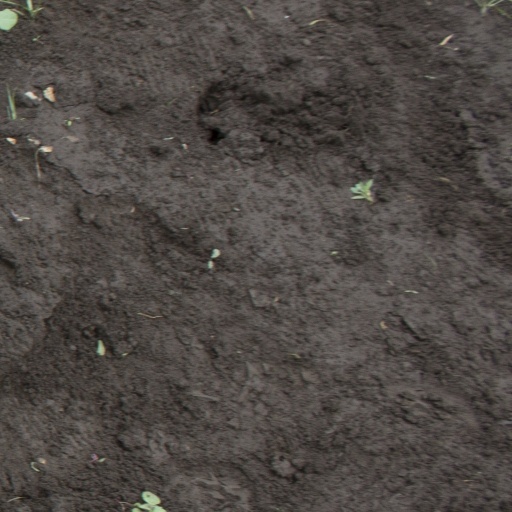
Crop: soybean